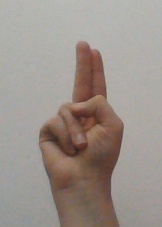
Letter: taa